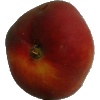
Label: Nectarine Flat 1